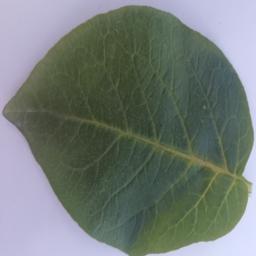
Etiqueta: Sana